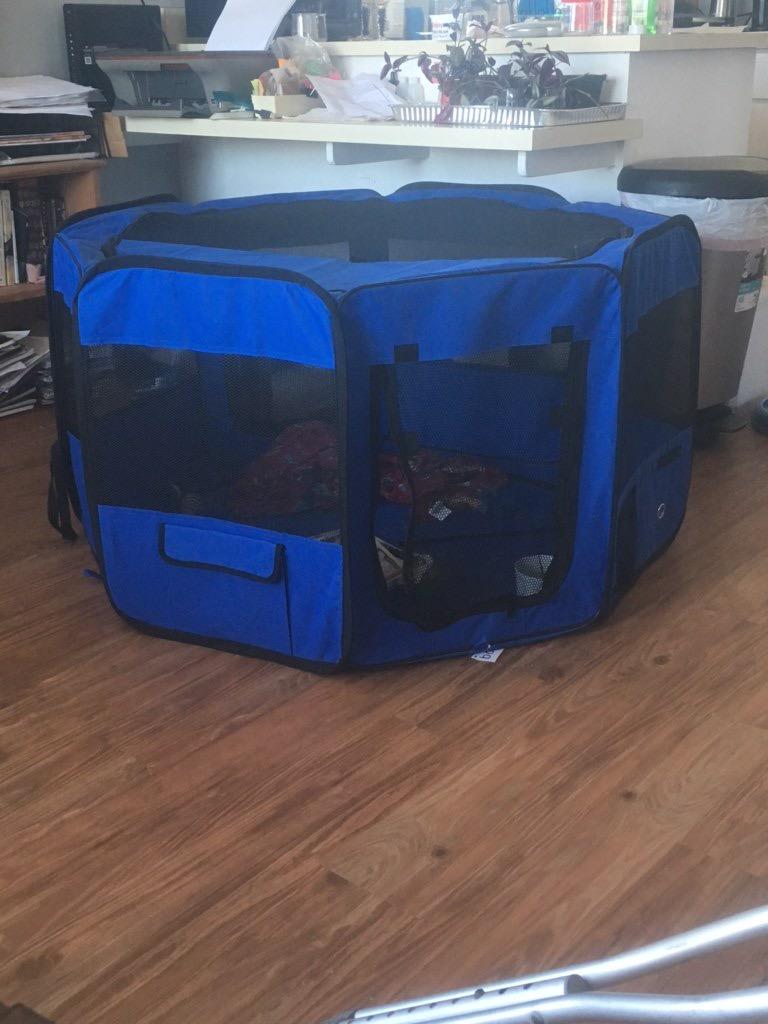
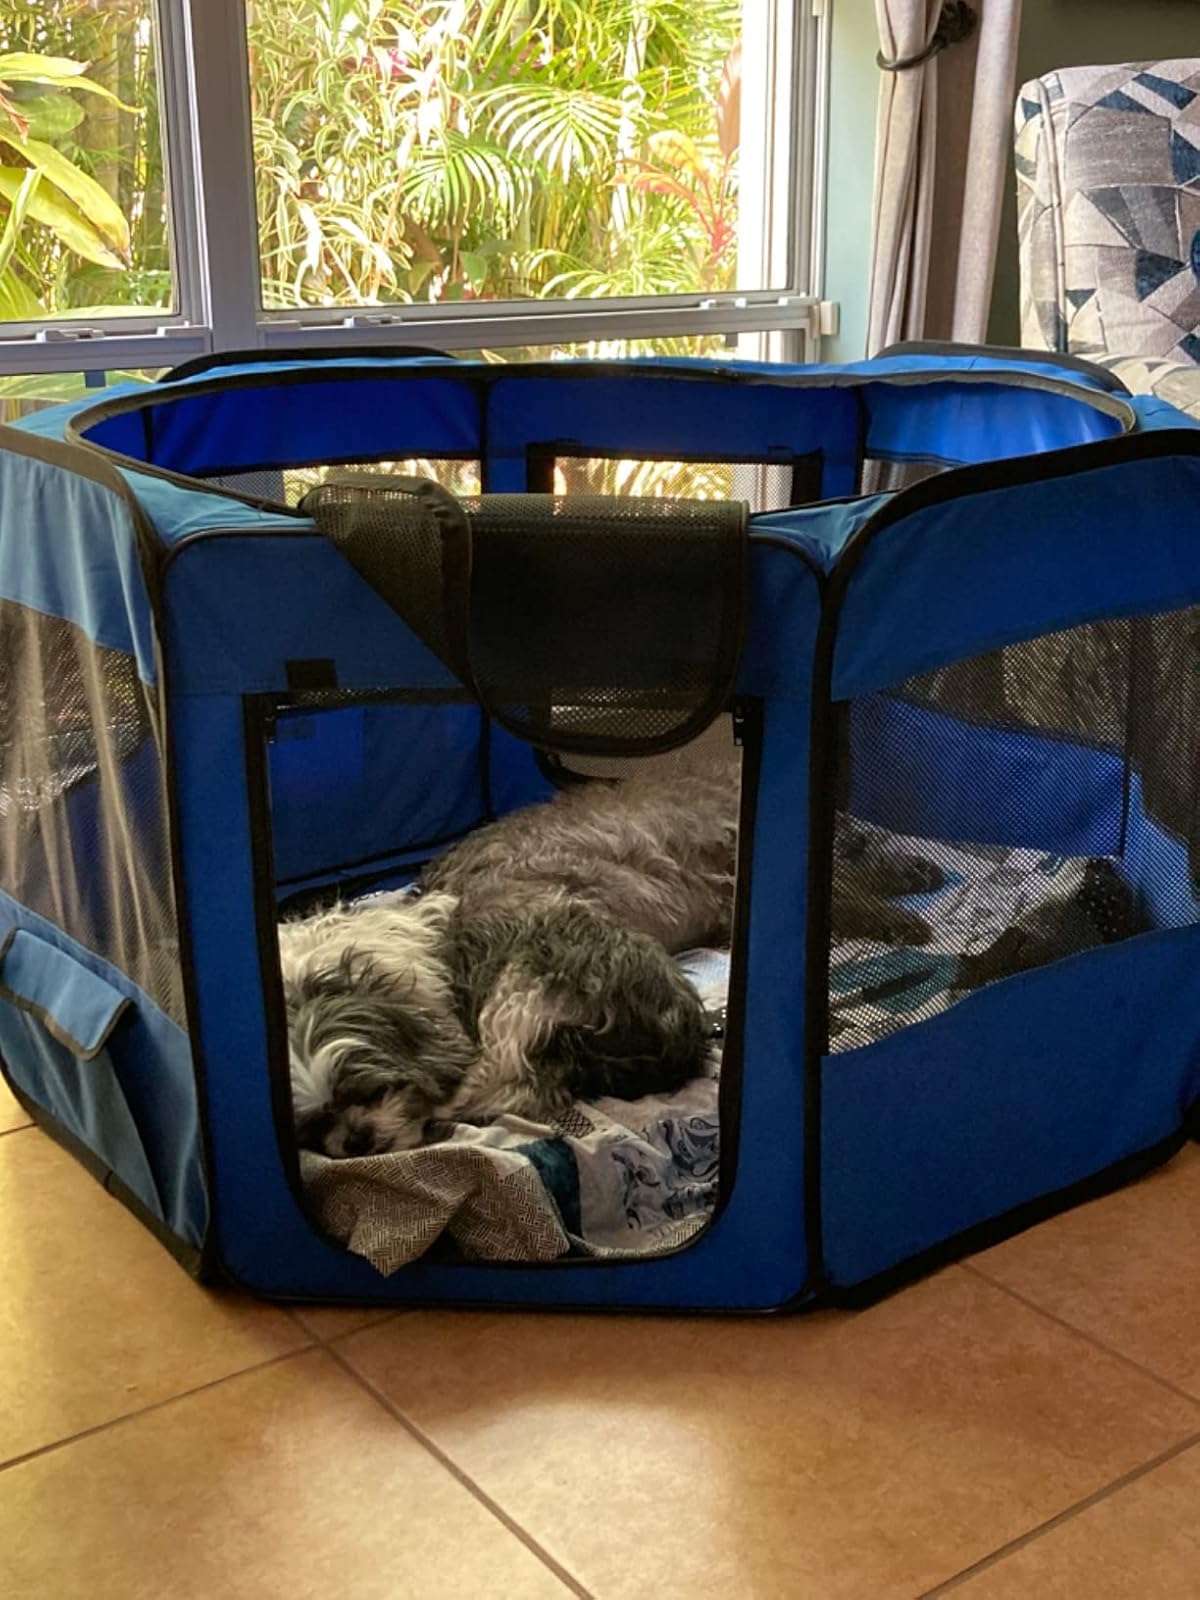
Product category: items_kennel
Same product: yes